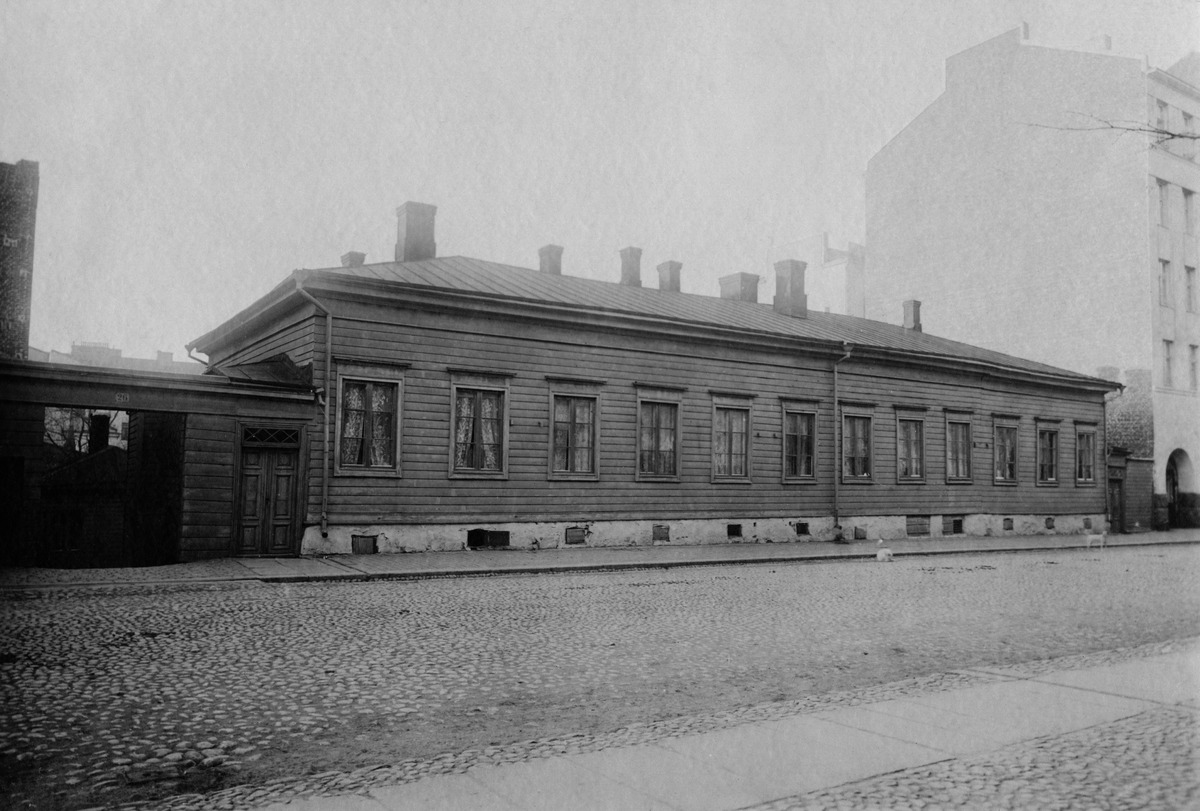
Mariankatu 26
sisällön kuvaus: Mariankatu 26 mustavalkoinen
Ajankohta: kuvausaika 1910 n
Paikka: Suomi, Uusimaa, Helsinki, Kruununhaka Helsinki, Mariankatu 26
Aiheet: puurakennukset, hirsirakennukset, asuintalot, sisäänkäynnit, portit, kadut, katukiveys